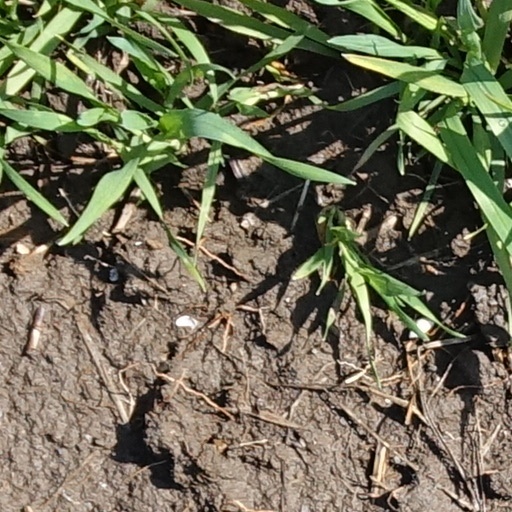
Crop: wheat